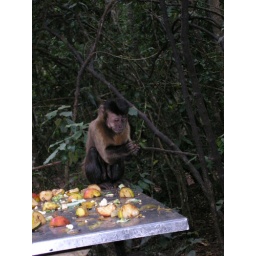
A monkey eating fruit at Monkeyland at Crags near Plettenberg bay